Olive Young (company)

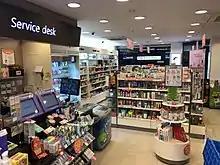
Inside the store

CJ Olive Young Corporation is a cosmetics, health and beauty product company and chain based in South Korea. Olive Young opened its first store in Sinsa-dong, Gangnam, Seoul, in December 1999, under the management of CJ Group, pioneered Korea's health and beauty market. Olive Young's main slogan is "All live young with Olive Young", which reflects the company's "Natural Healthy" philosophy. In 2021, Olive Young solidified its top position in the Korean health and beauty market, which had been negatively affected by the COVID-19 pandemic in South Korea.